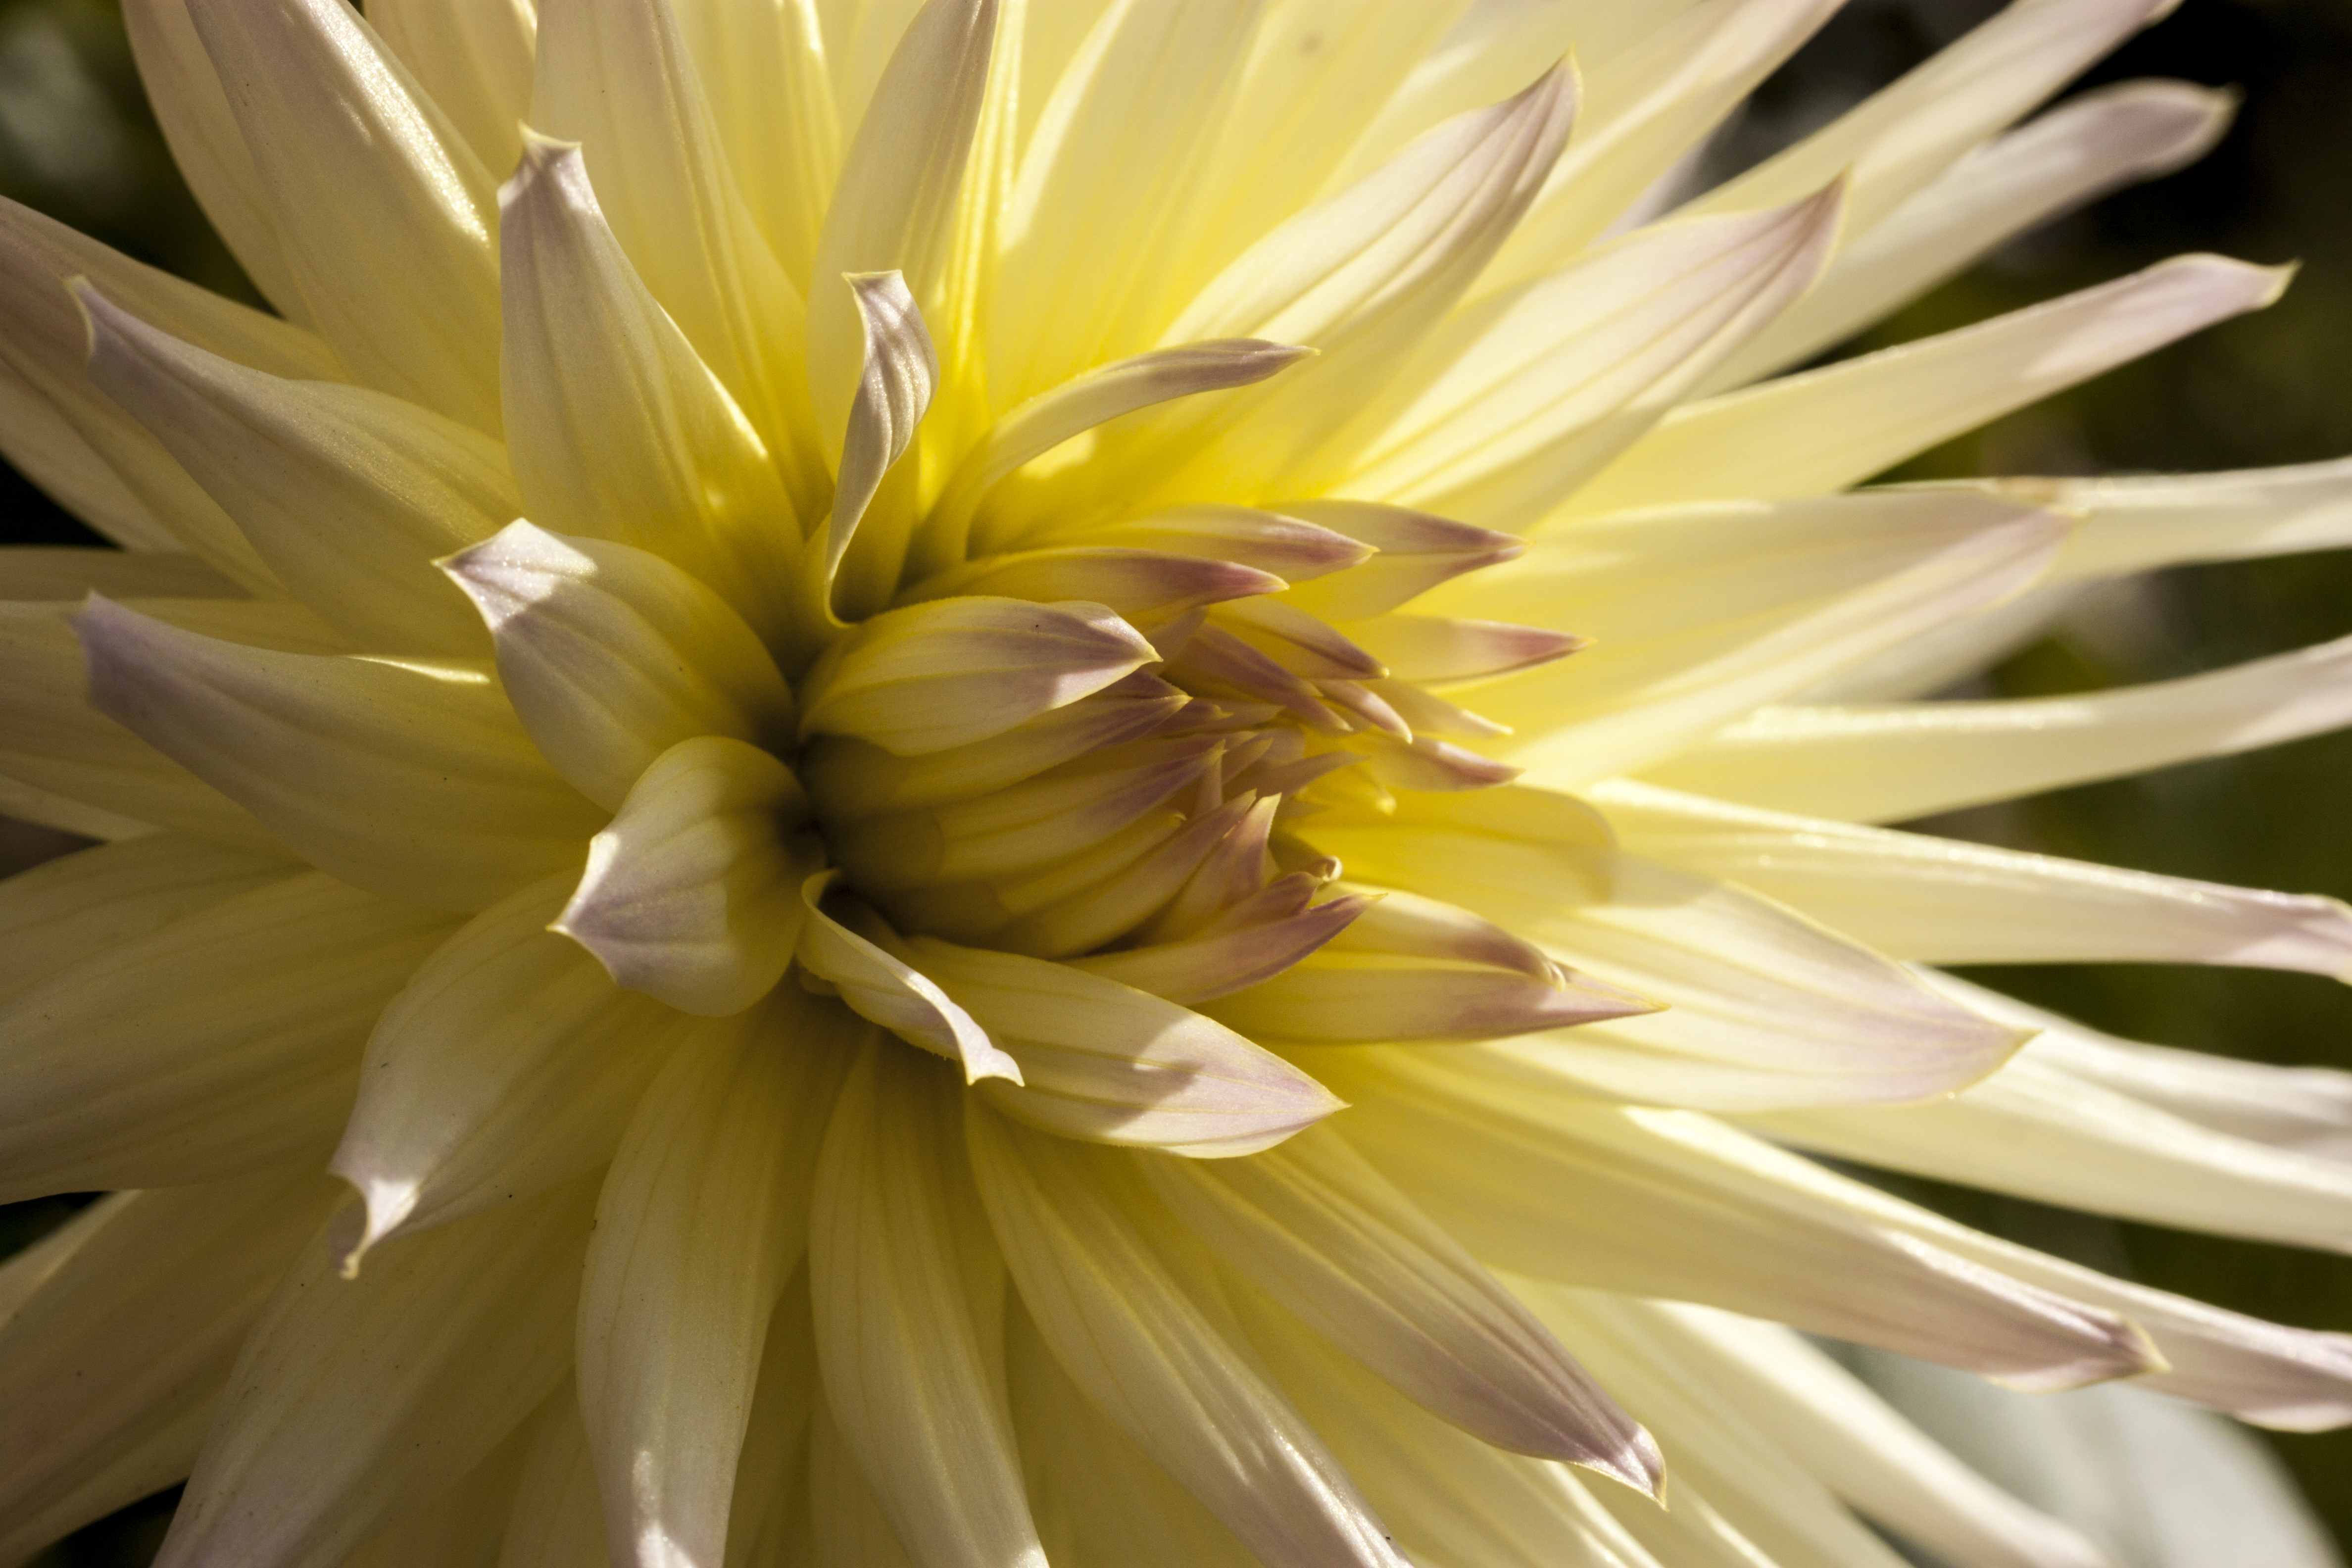
blossom, plant, photography, flower, petal, botany, yellow, flora, close up, uk, peterborough, macro photography, flowering plant, daisy family, plant stem, land plant